Rafal Kiernicki

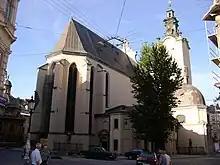
Cathedral Basilica of the Assumption, Lviv, where Bishop Rafal Kiernicki is buried in the crypt

Kiernicki was born in the peasant Roman Catholic family of Antoni and Michalina (née Światłowska) Kiernicki in a present day of the territory of Kolomyia Raion of Ivano-Frankivsk Oblast, Ukraine. After graduation of the primary school in his native village (1920–1924) and the neighbouring village Hvozdets (1924–1927), he continued to study in a Franciscan gymnasium in Lviv (1927–1934). While studied in gymnasium, he joined the Order of Friars Minor Conventual in 1930; made a profession on September 4, 1931 and a solemn profession on October 4, 1934. Kiernicki subsequently made a philosophical and theological studies at the Franciscan Theological Seminaries in Lviv, Kraków and at the Faculty of Theology of the University of Lviv and the Major Roman Catholic Theological Seminary in Lviv and was ordained as priest on June 29, 1939 by Archbishop Bolesław Twardowski.